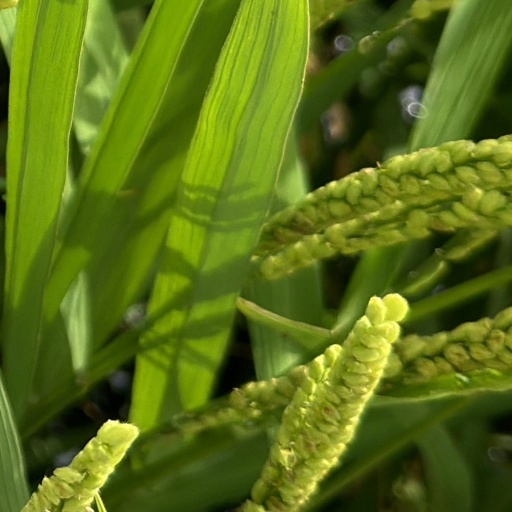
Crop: rice